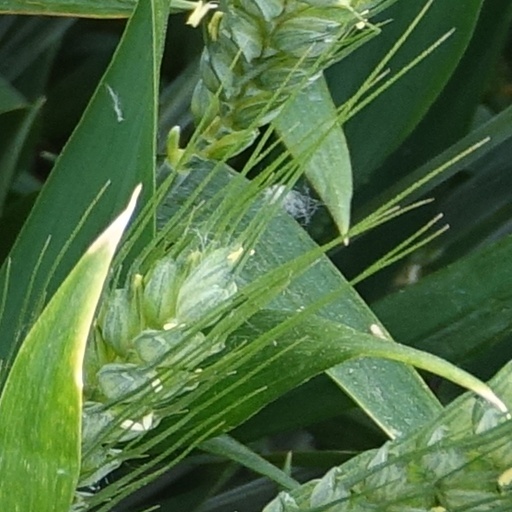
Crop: wheat